National Heritage Area

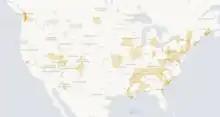
Map of the National Heritage Areas in the continental United States

In the United States, a National Heritage Area (NHA) is a site designated by Act of Congress, intended to encourage historic preservation of the area and an appreciation of the history and heritage of the site. There are currently 62 NHAs, some of which use variations of the title, such as National Heritage Corridor.